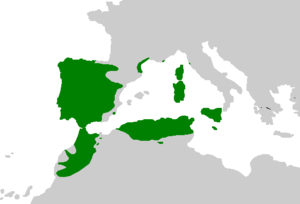
Discoglossus est un genre d'amphibiens de la famille des Discoglossidae.